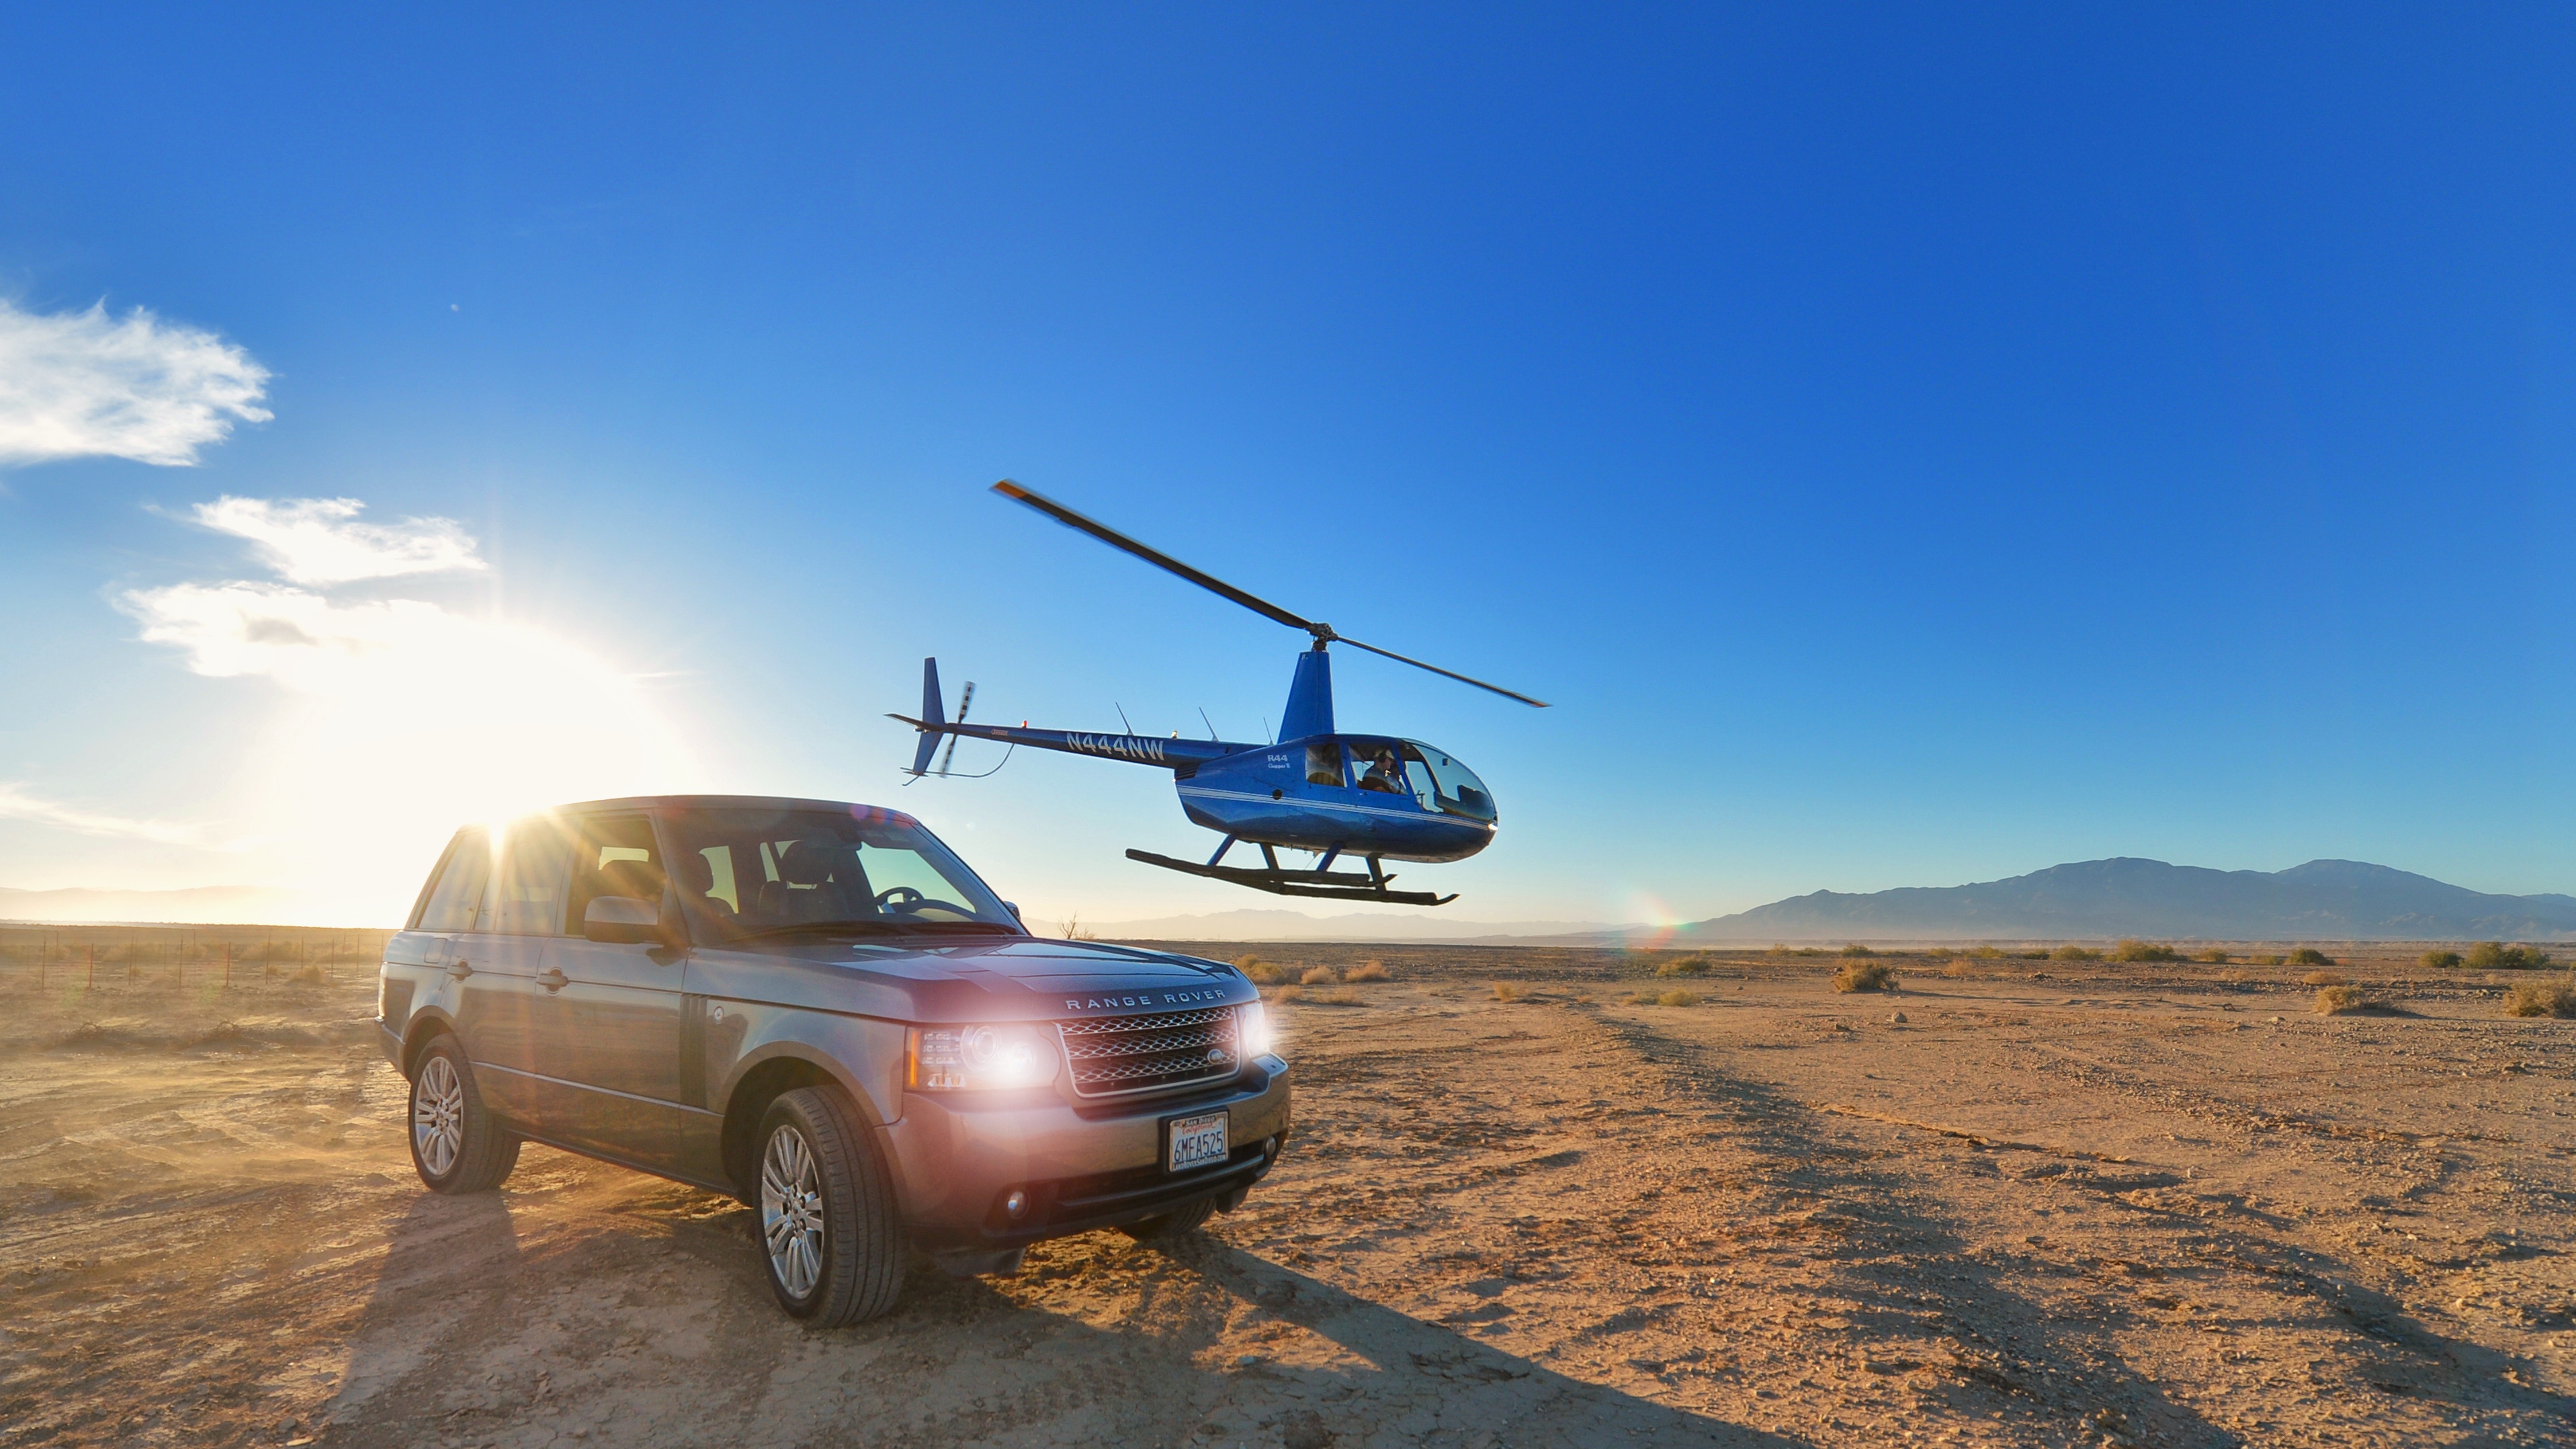
landscape, desert, driving, vehicle, road trip, ecosystem, sahara, natural environment, aeolian landform, off roading